32nd Marines Brigade (Greece)

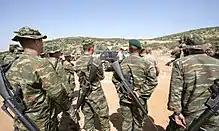
Greek marines in 2009

All Marines wear the standard-issue "Greek Lizard" camouflage BDUs of the Hellenic Army. Members of the 32nd Marines Brigade originally wore the blue beret, but this was changed to the green beret in 2001 because of its Special Forces role. The blue beret was, subsequently, issued to infantry units.